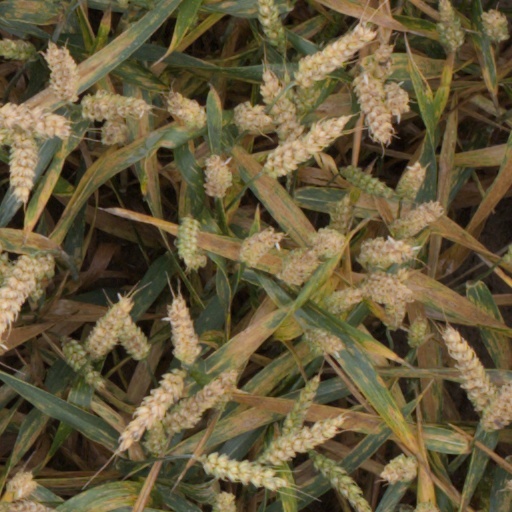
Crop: wheat